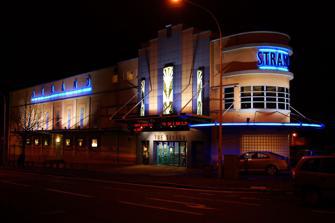
Building: Strand Cinema
Country: United Kingdom
Year built: 1935
54°36′04″N 5°52′48″W / 54.601°N 5.880°W / 54.601; -5.880 The Strand Arts Centre The Strand Arts Centre , also known as Strand Cinema is an independent four-screen cinema in Strandtown on Holywood Road in Belfast , Northern Ireland . It is one of the two remaining independent cinemas in Belfast, alongside the Queen's Film Theatre . It is the only operational picture house in Northern Ireland down from a total of 40 during the genre's peak popularity. History The Strand originally built for an English Unions Cinema chain, and consisted of a single screen. The cinema's streamlined moderne design, it is said, was influenced by its proximity to the nearby shipyard of Harland & Wolff, featuring curved walls and portholed foyer. The first film to be shown in the theatre when it opened in 1935 was Bright Eyes featuring Shirley Temple. From 1984 to 1987, The Strand was re-opened as a live concert venue by local businessman, Ronnie Rutherford. In 1999, the original red brickwork of the building was rendered and painted and Art Deco flourishes added over its entrance.  The original steel windows were replaced in aluminum framed windows at that time.  Following its remodeling, the Strand won a RIBA Architecture Award. The building is landmark in east Belfast due to its prominent location at a busy junction. The Strand is one of the venues for the Belfast Film Festival , during which it screens classic films . During the 2005 festival the cinema celebrated its 70th birthday by screening A Night to Remember , the 1958 film about the sinking of RMS Titanic , built by Harland & Wolff. In 2012, The Strand once again offered live theatre as it did in the past, beginning with The Strand Star search, a talent show to find new acts for its new variety nights. After several years of an uncertain future due to maintenance costs, a restoration and expansion to include a museum was announced in November 2023 with funding provided by a UK lottery for the preservation of historic buildings. It was featured prominently in the first episode of the 2020 BBC Three comedy My Left Nut . References